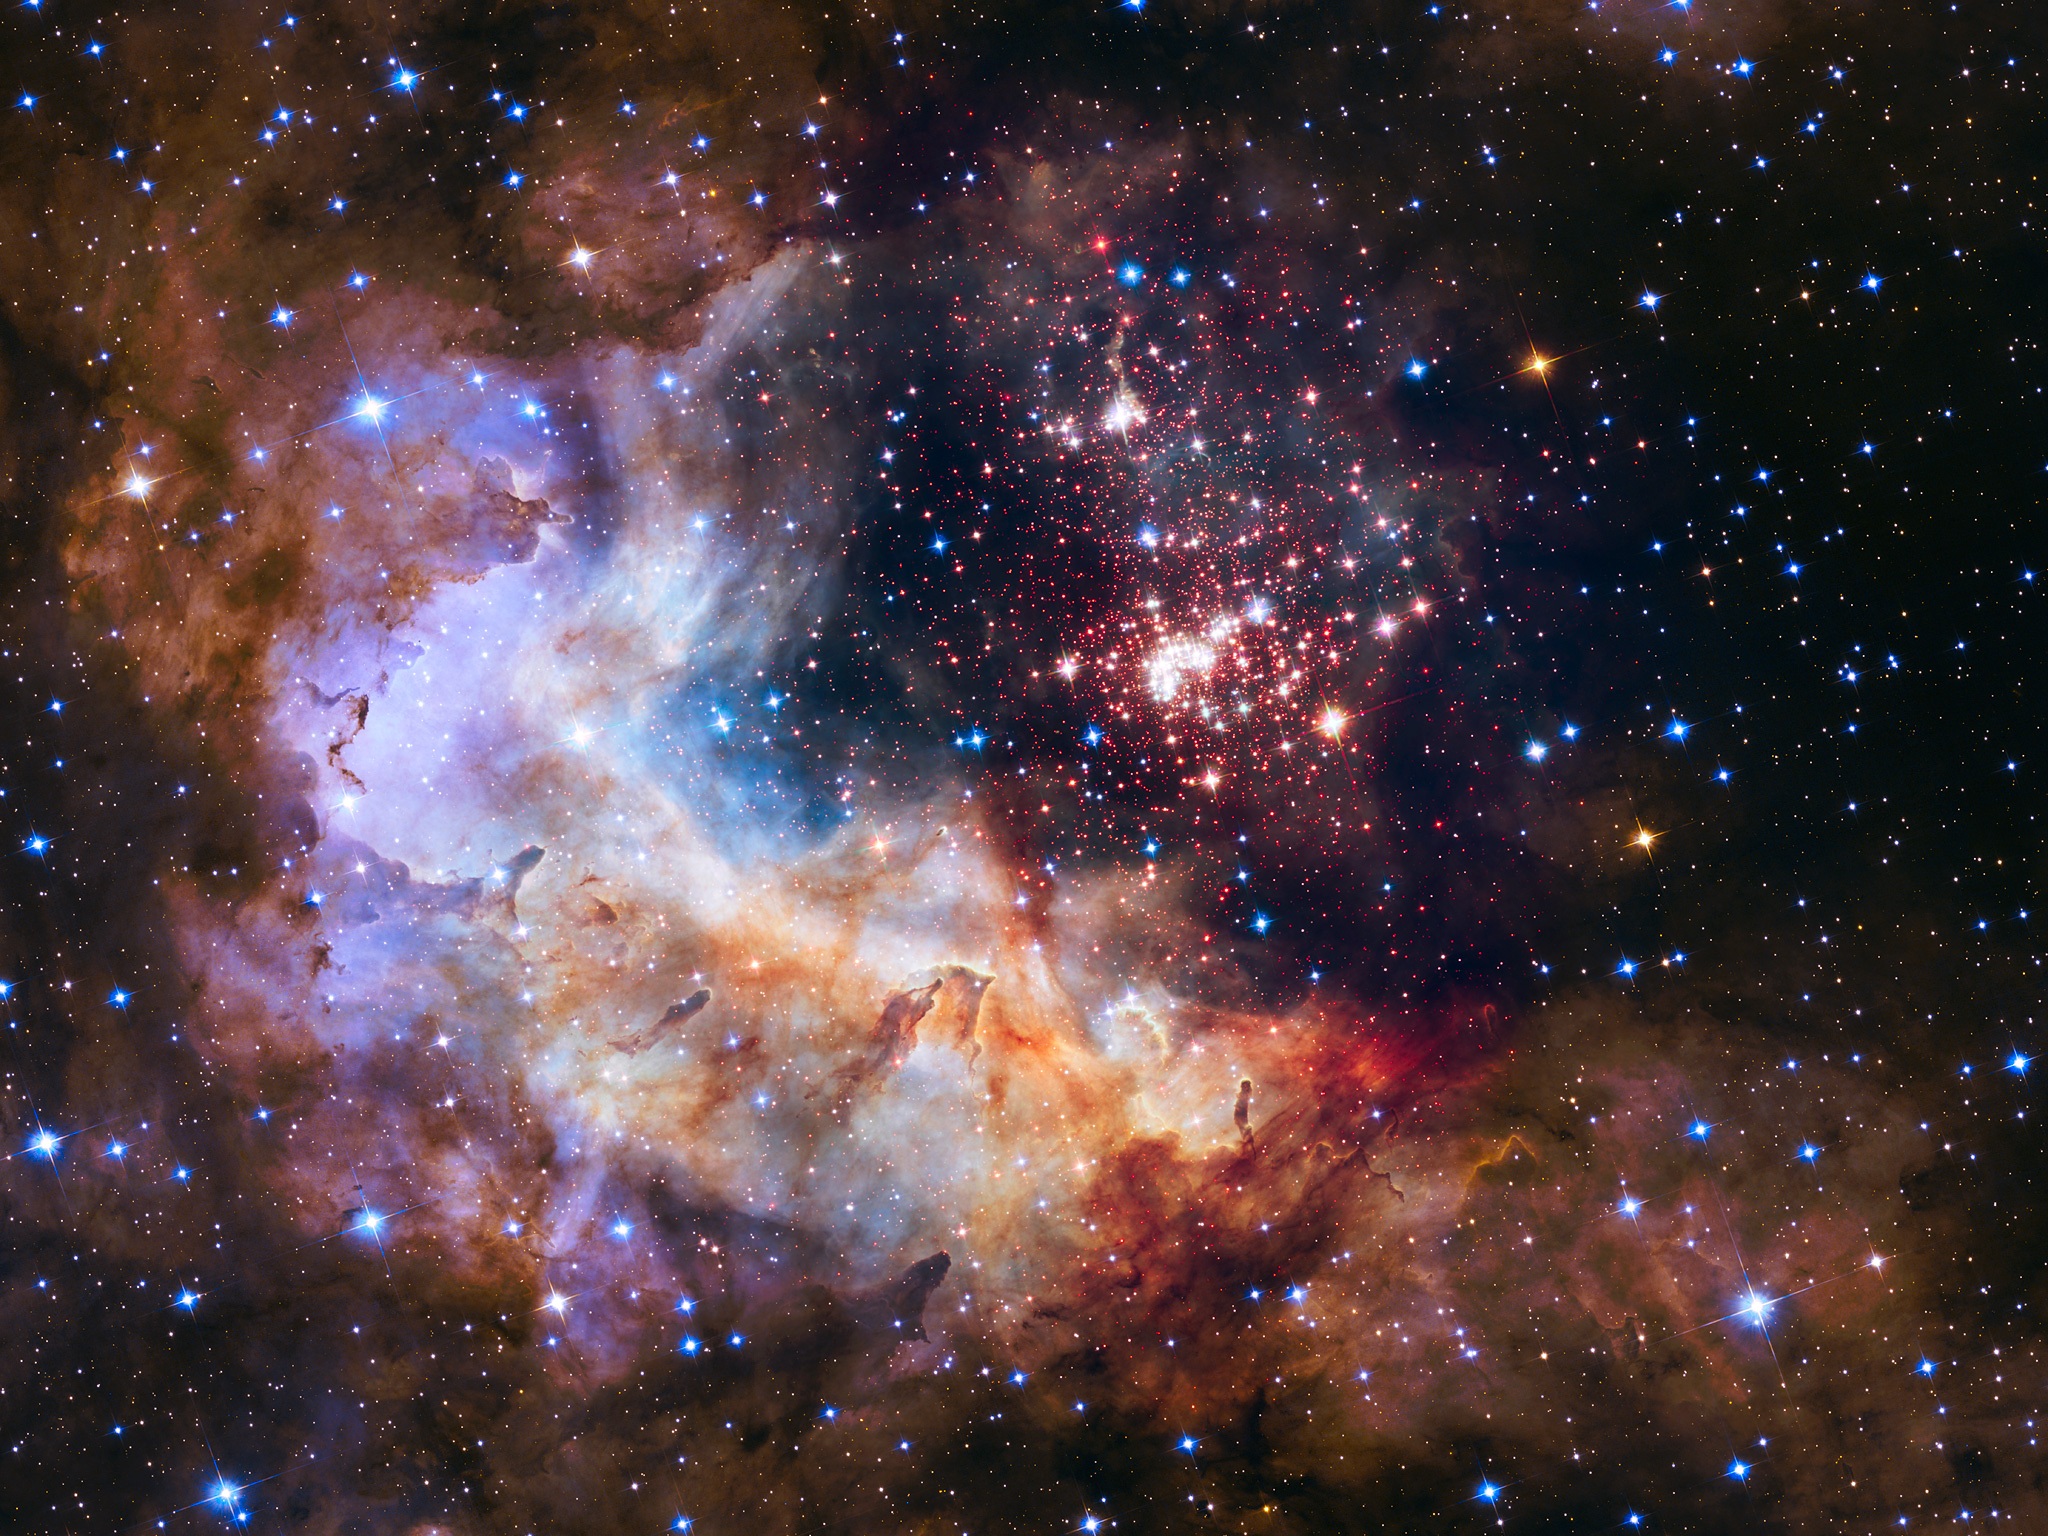
star, milky way, cosmos, atmosphere, young, space, dust, galaxy, nebula, outer space, astronomy, stars, universe, cluster, astronomical object, westerlund 1, ara cluster, wd1, interstellar absorption